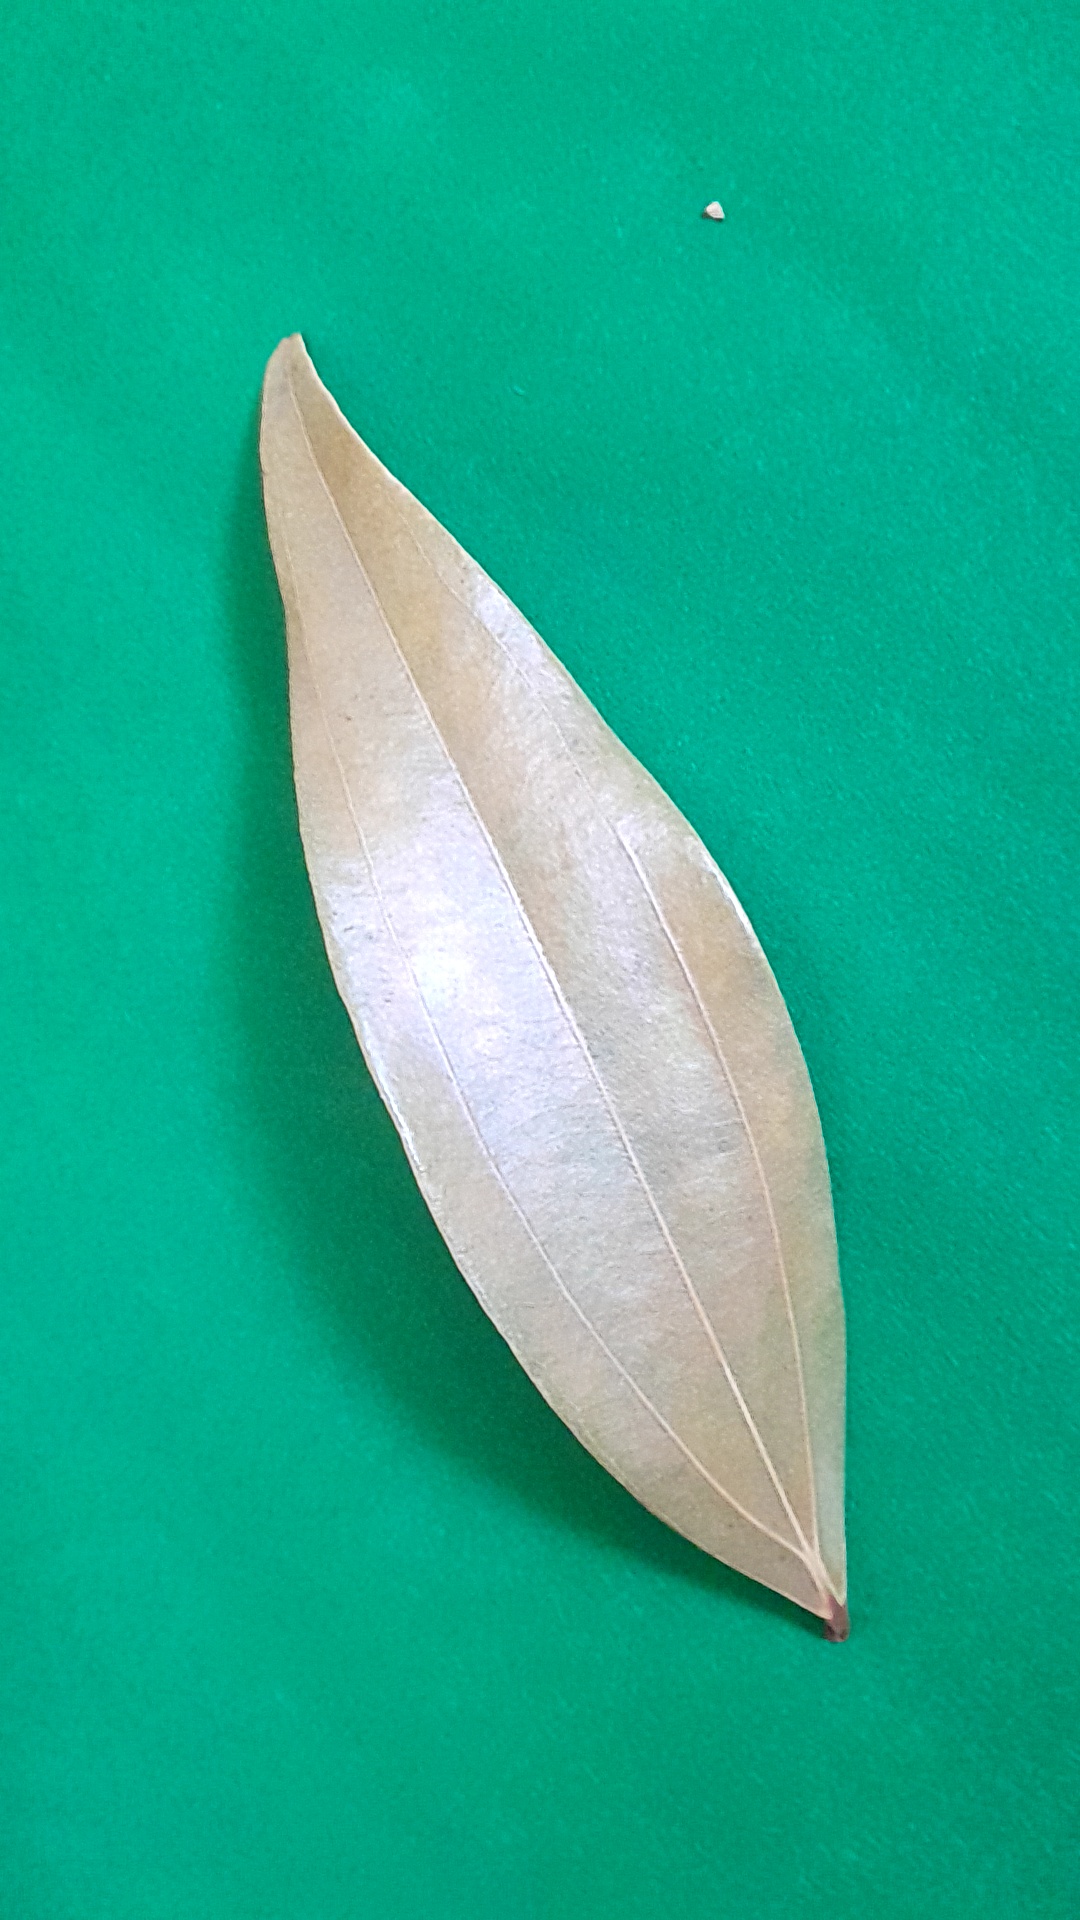
Label: Dry Leaf